J. Graham Brown School

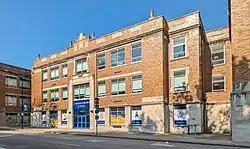

The J. Graham Brown School, usually called The Brown School, is a small magnet school located in downtown Louisville, Kentucky, United States. It has approximately 750 students in kindergarten through 12th grade, and attracts students from all over Louisville. It is a part of the Jefferson County Public Schools system. The school is noted for its liberal arts curriculum and emphasis on student independence.